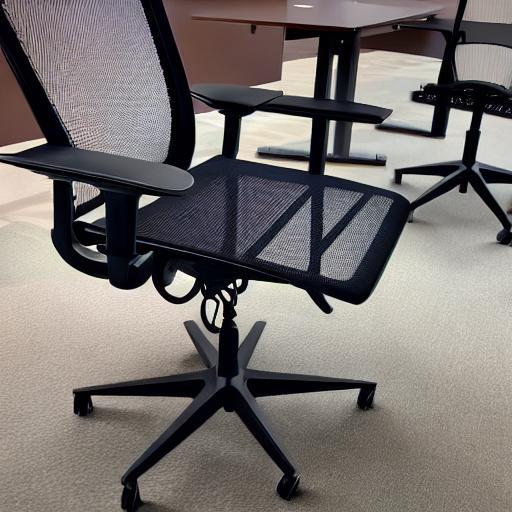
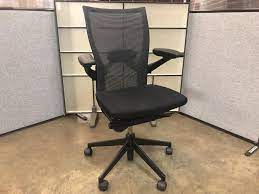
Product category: items_chair
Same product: no